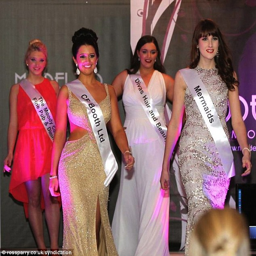
person taking part in the competition